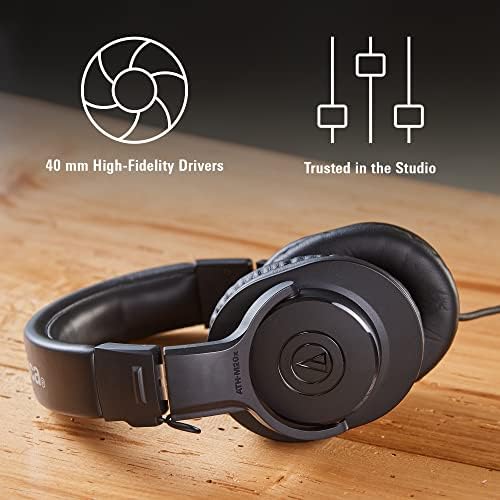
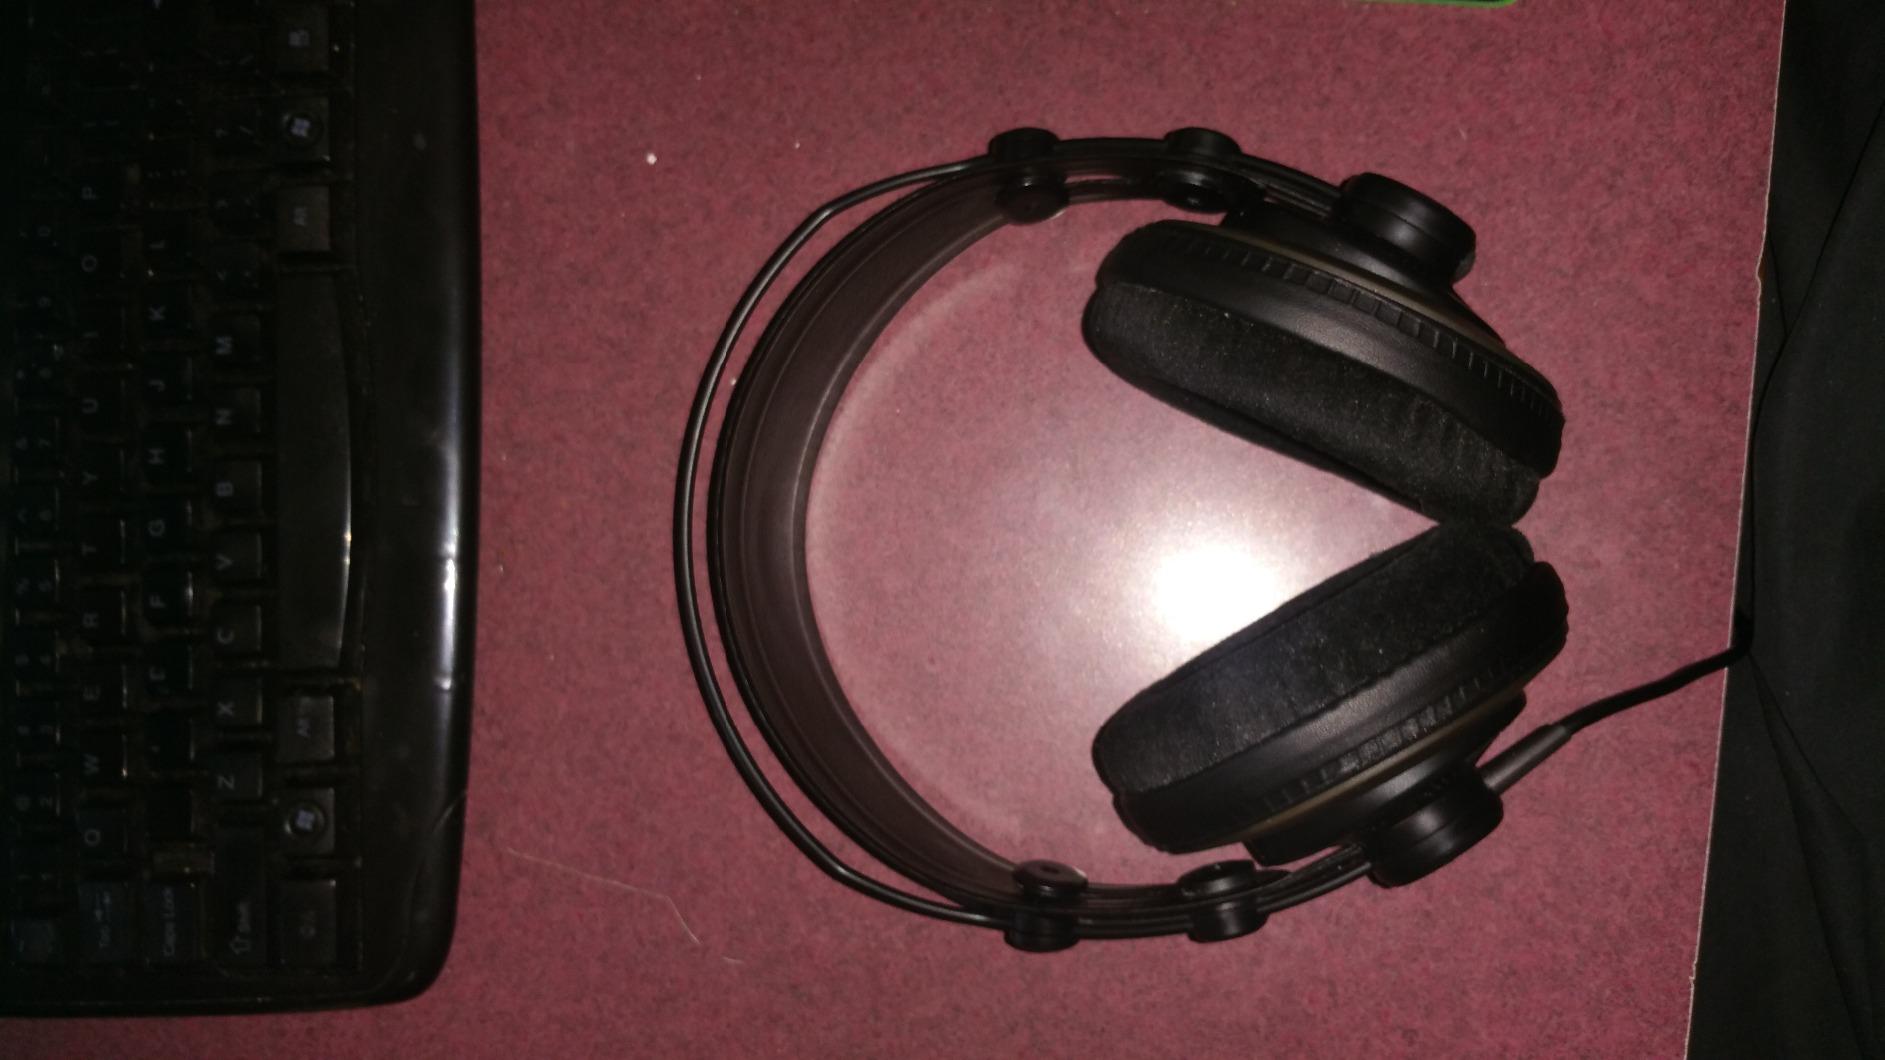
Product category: headphones
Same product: no